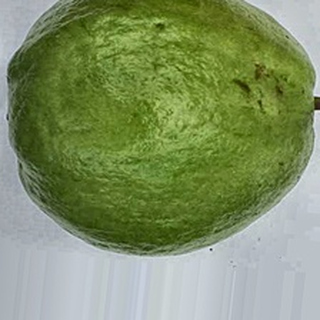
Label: healthy_guava